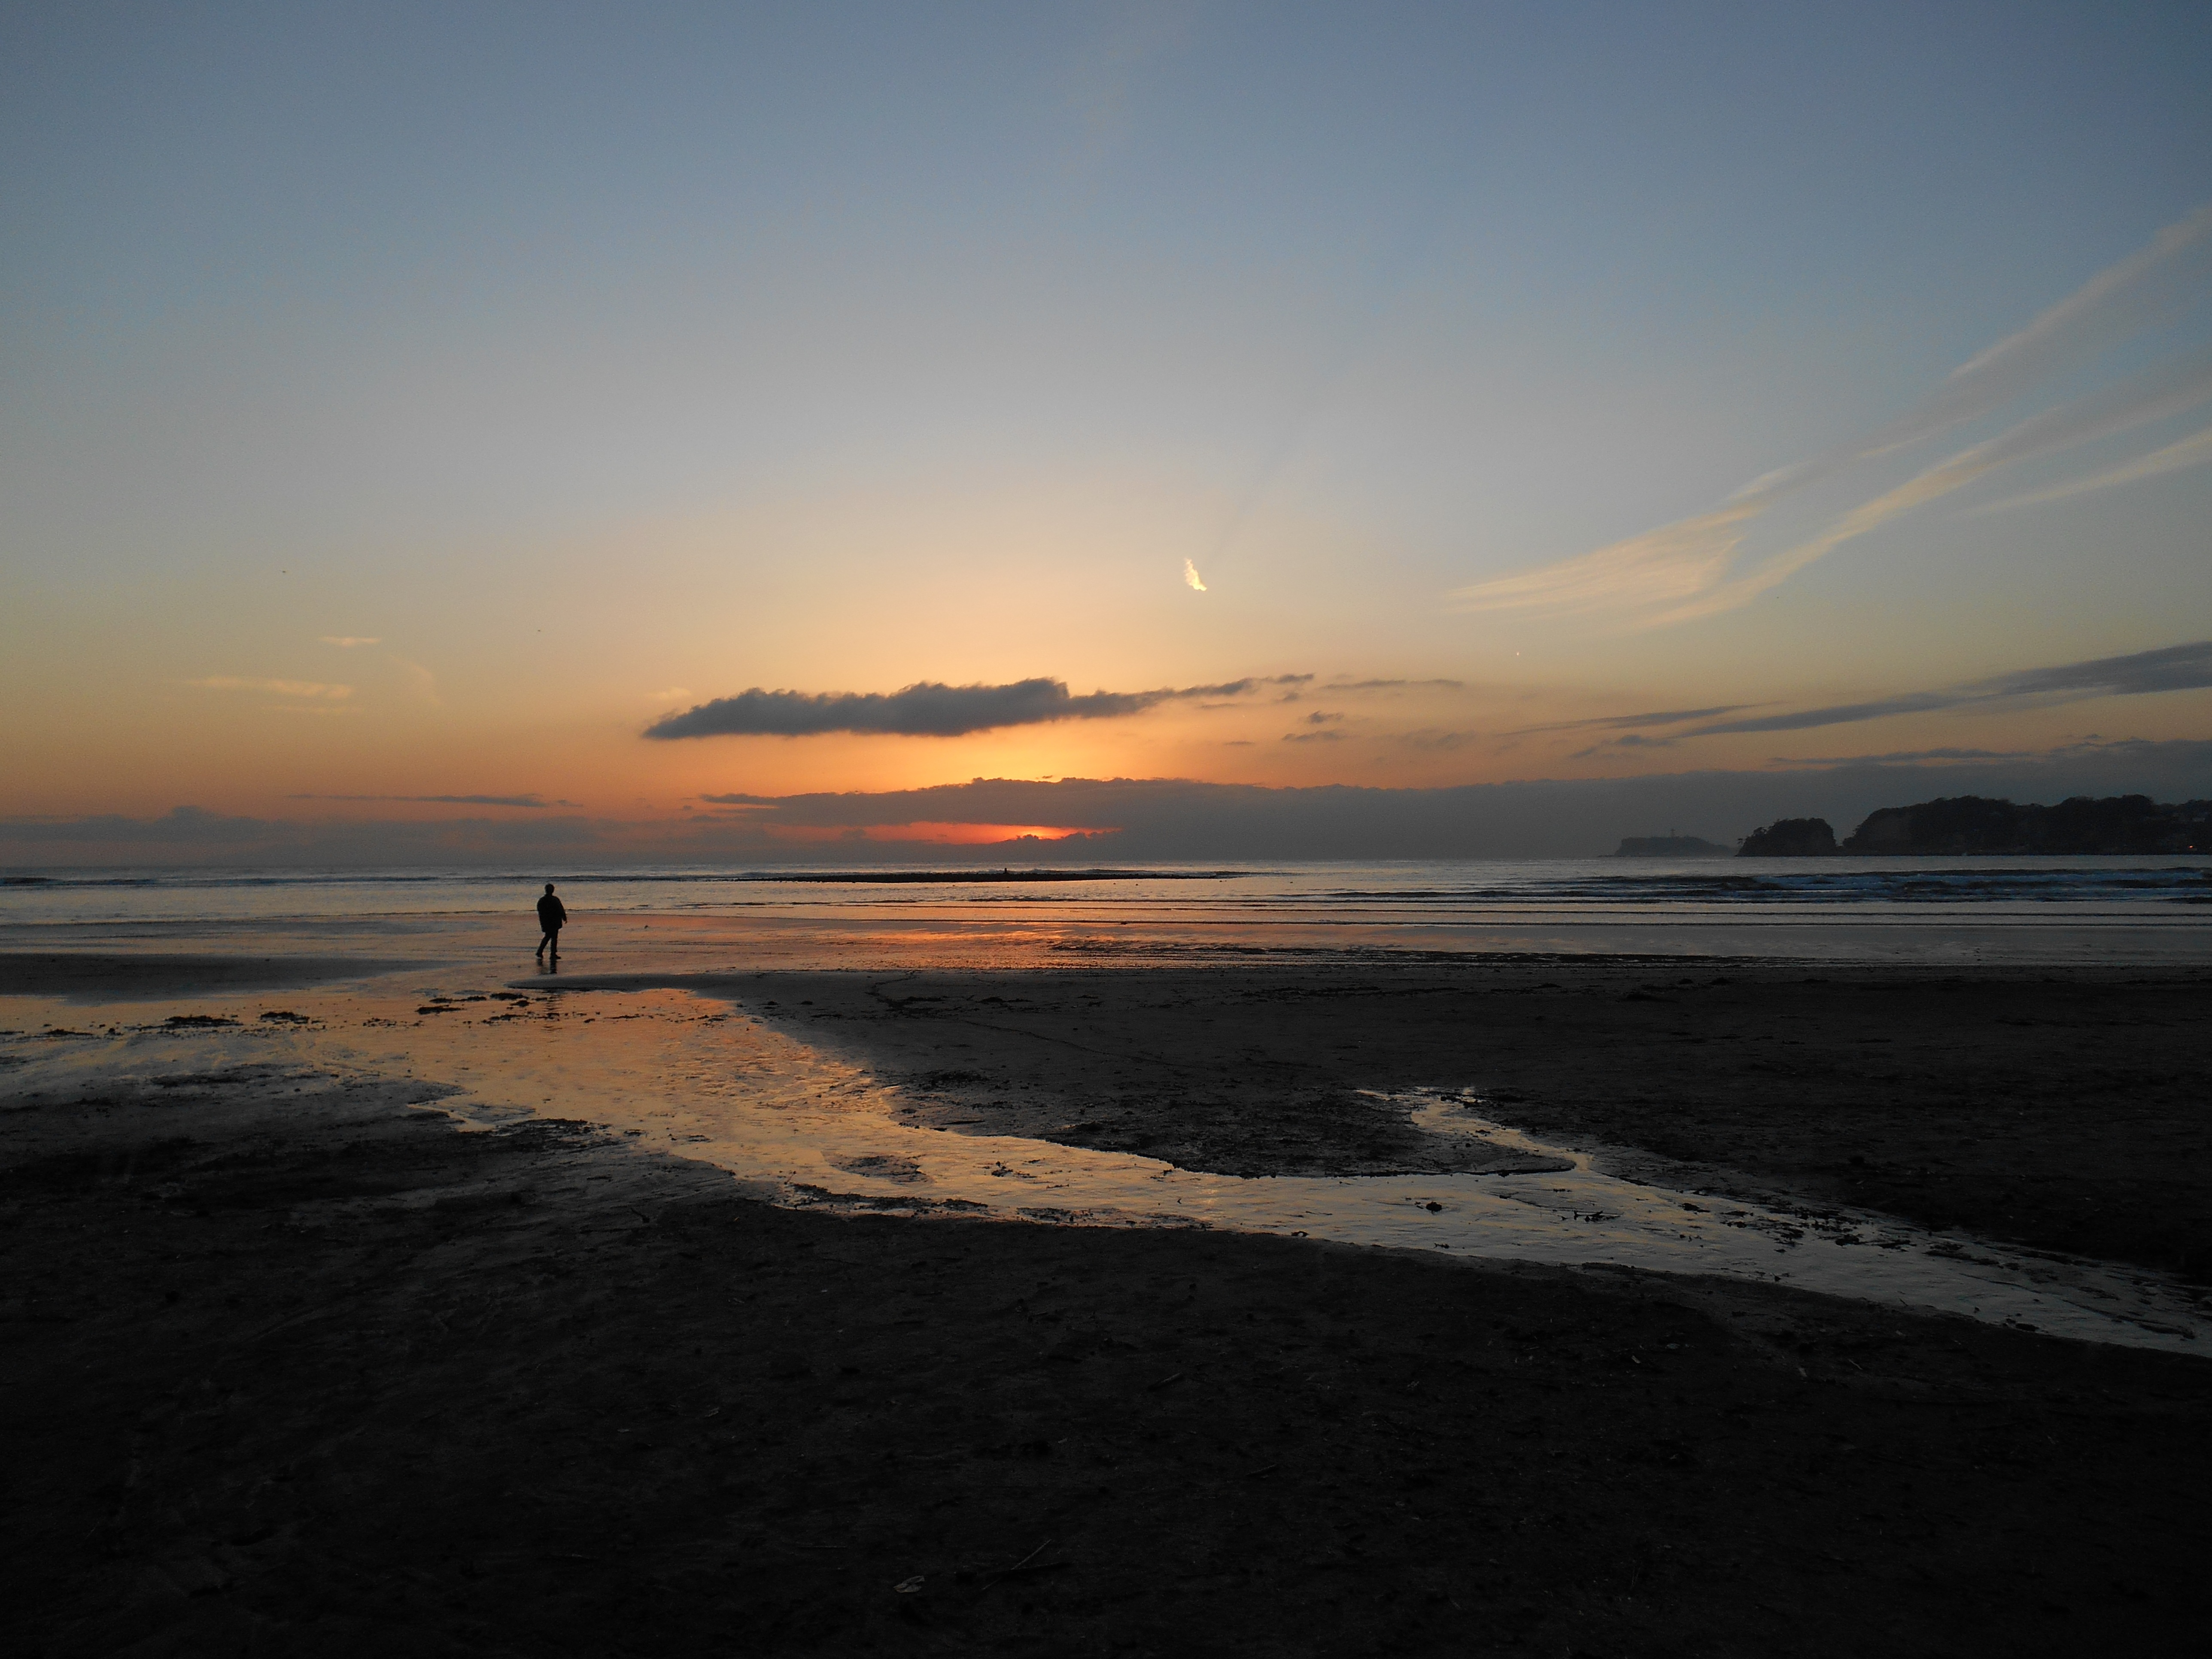
beach, landscape, sea, coast, sand, ocean, horizon, cloud, sunrise, sunset, morning, shore, wave, dawn, dusk, evening, bay, body of water, afterglow, at dusk, wind wave, a quiet, a lonely